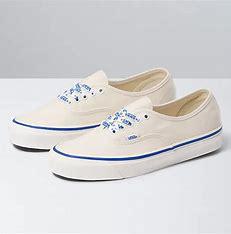
Brand: Vans
Model: Anaheim Factory Authentic 44 DX